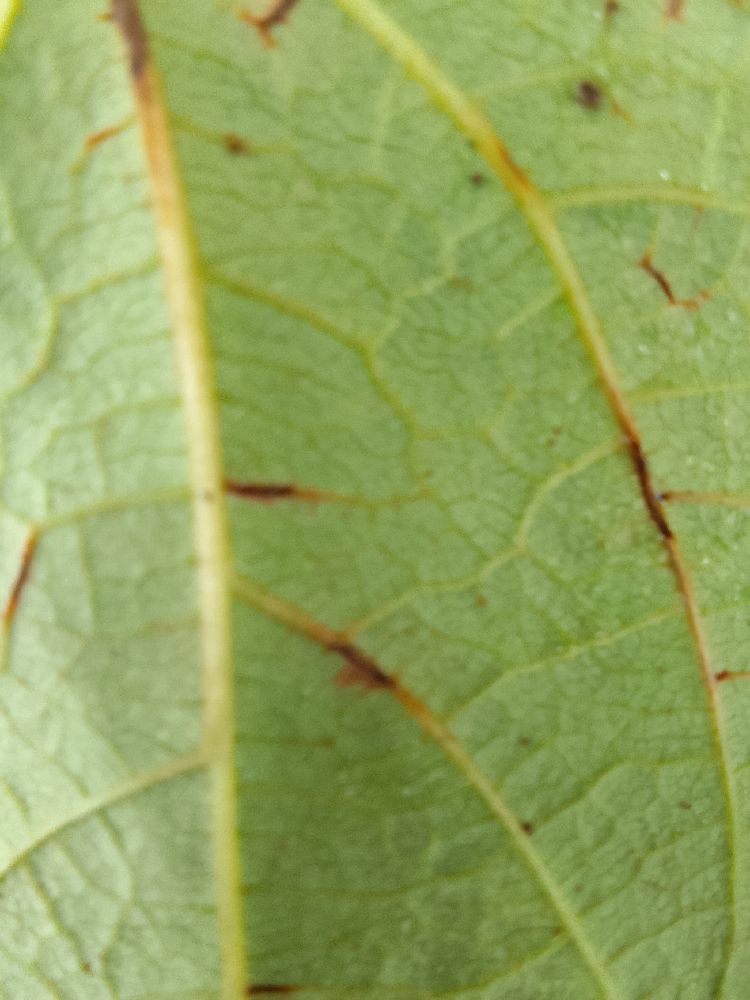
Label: anthracnose